Nationality Rooms

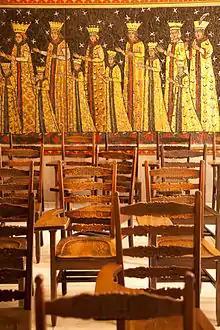
The Romanian Classroom

The Romanian Classroom was designed in Bucharest by Nicolae Ghica-Budeşti. The carved door frame is characteristic of stone thresholds of Romanian monasteries and is made is of American limestone selected due to its similarity to Romanian limestone used in the royal palace at Bucharest. The entrance door of the Romanian Classroom is ornately carved oak reminiscent of Byzantine churches in Romania. The words of Vasile Alecsandri, one of the greatest Romanian poets of the 19th century, are carved overhead in the stone door frame from his "Ode to the Year 1855": "The Romanian is like the mighty rock which amidst the waves of the stormy and majestic sea forever remains unmoved." The floor is laid in square blocks of pink marble imported from quarries at Ruşchiţa. The black boards are set in arched oak panels, carved in a manner of icon screens in Eastern Orthodox and Greek Catholic Romanian churches. These are separated by carved-twisted rope which suggests the Roman origin of many of Romania's artistic traditions. Ancient original icons from Romania depicting the Virgin and Child, Christ, the Dormition of the Virgin, and Saint Mark are embedded in the upper section of each panel.